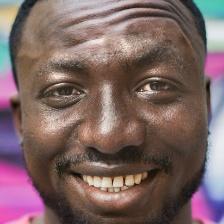
Label: faces